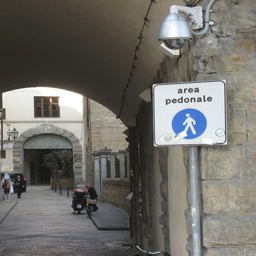
A picture of a sign that is by a street.
A view up a pedestrian street in a old town.
A road with a sign in a different language.
There is a tunnel with a sign before you go in it
There is a sign with a man in the center of a circle